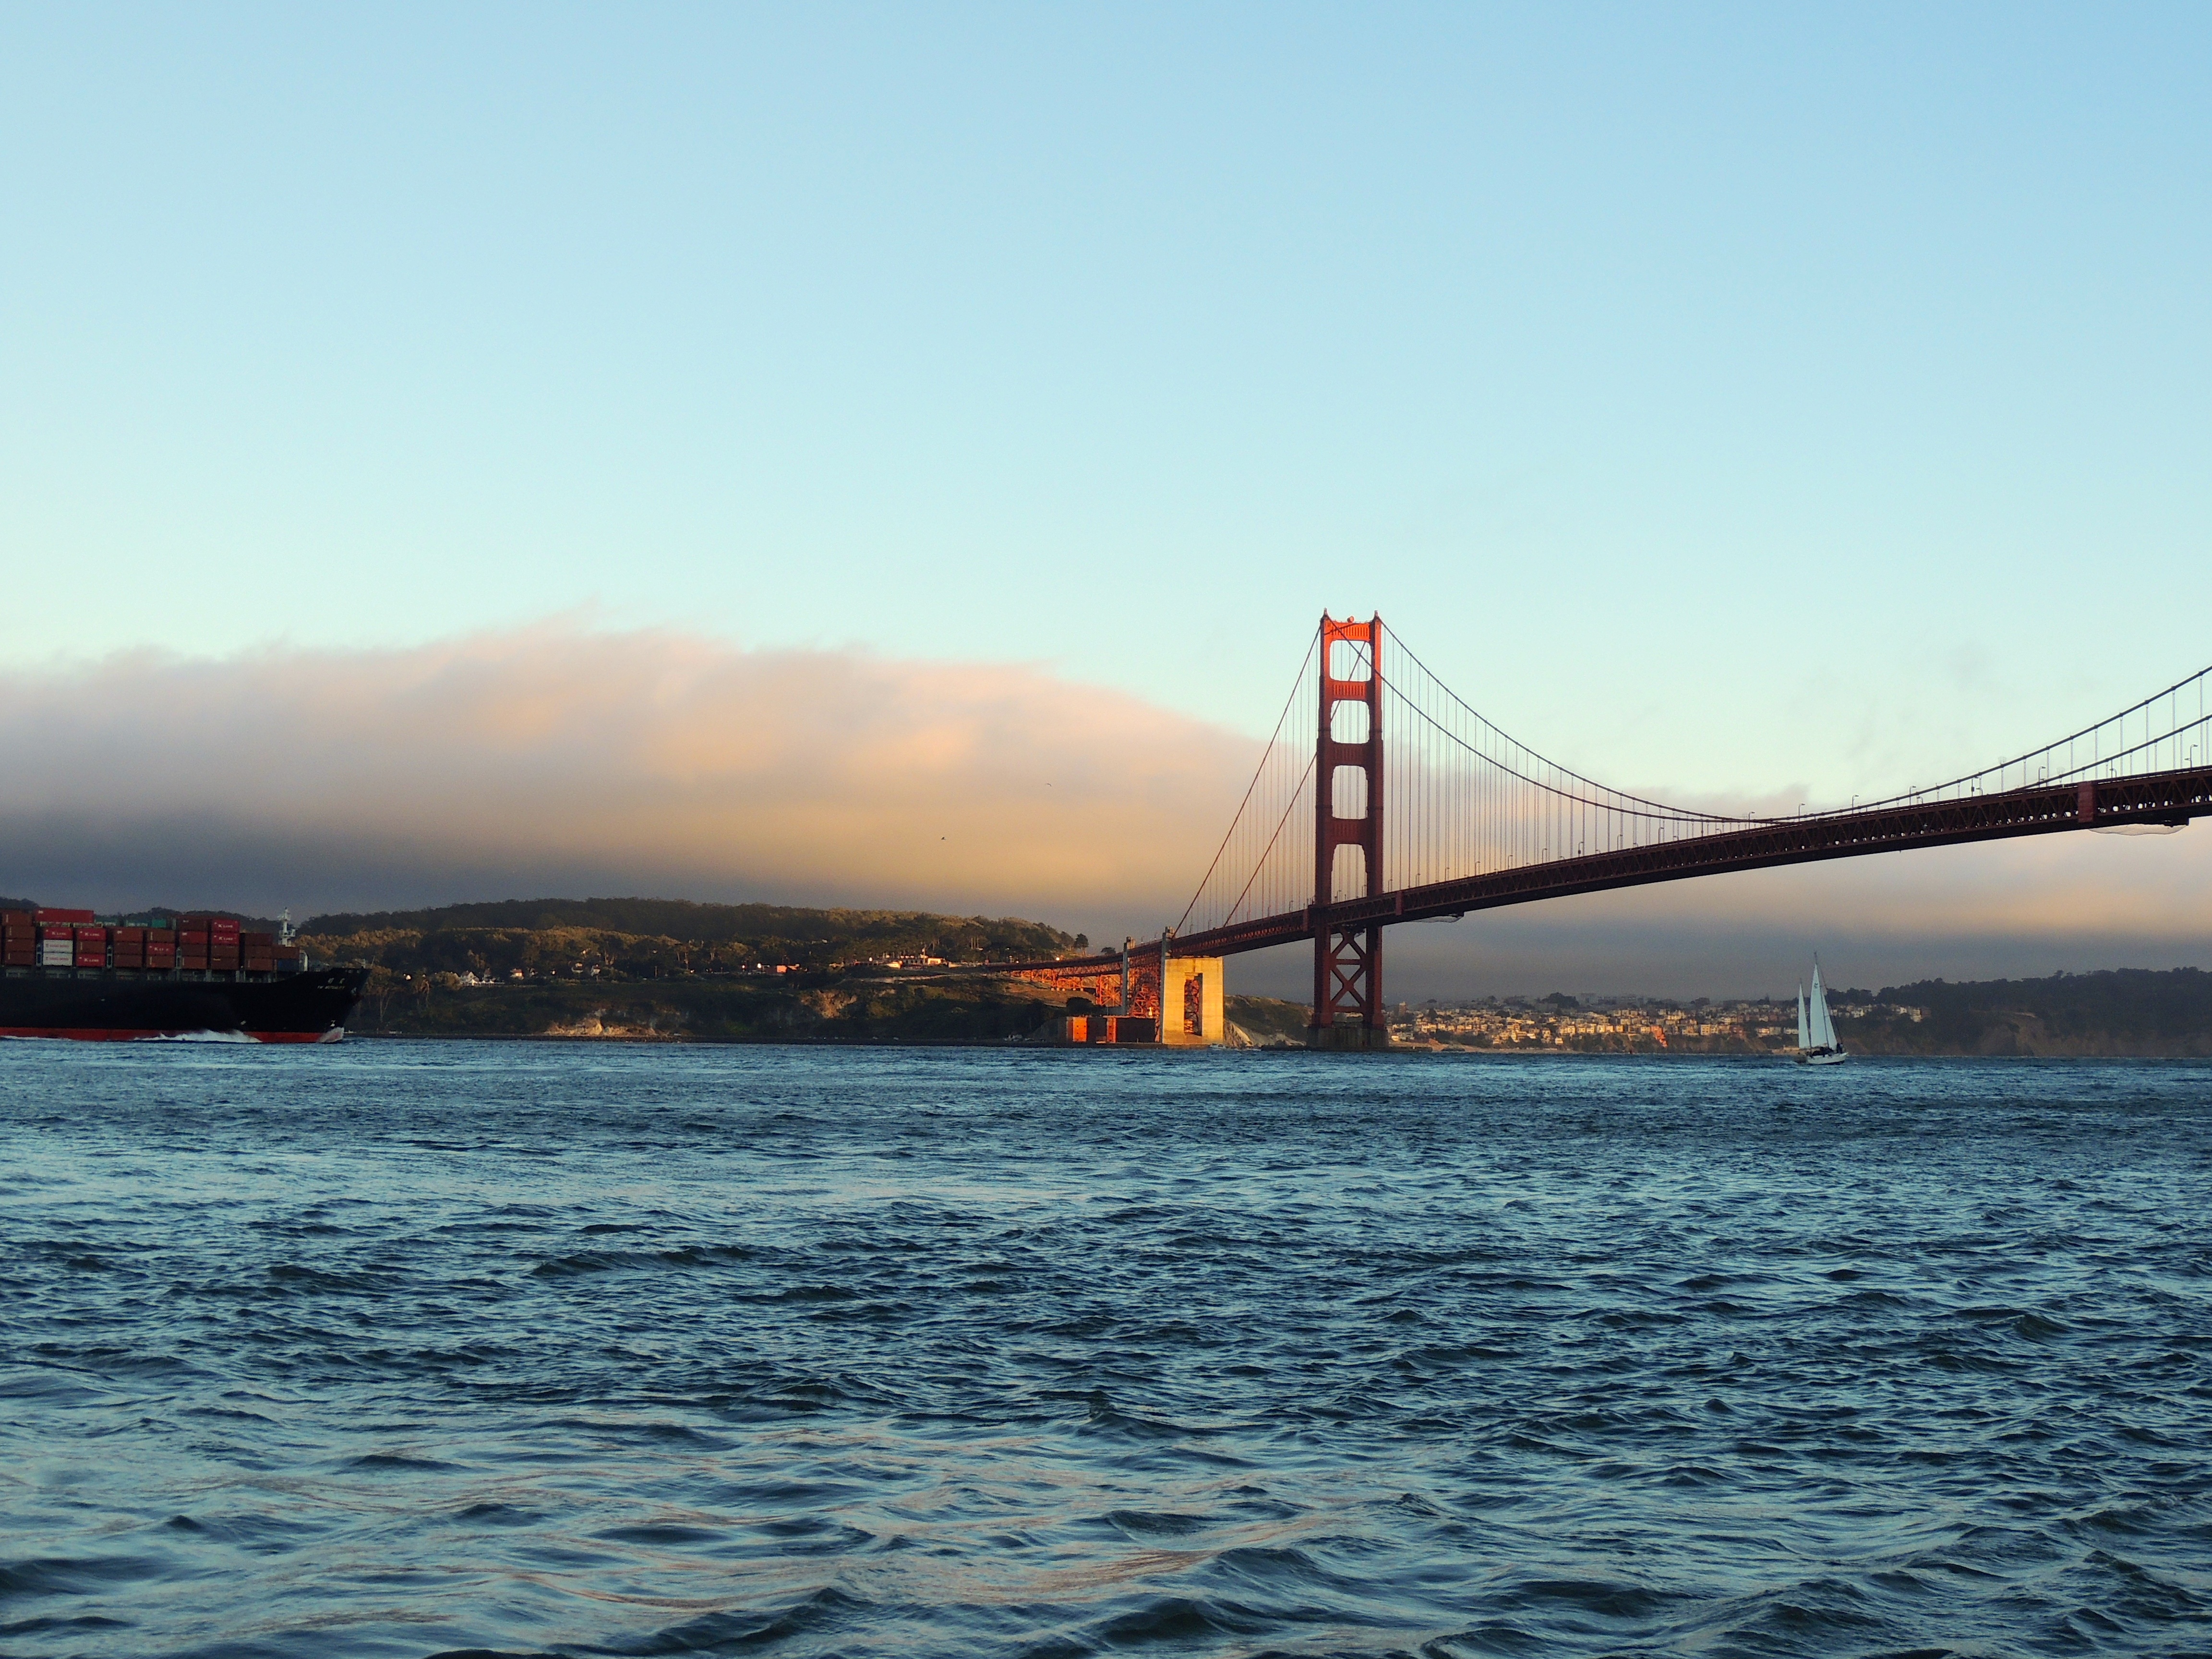
sea, coast, water, ocean, horizon, sunset, boat, bridge, wave, golden gate bridge, san francisco, dusk, evening, vehicle, tower, sailing, bay, boating, pacific, marin, san francisco bay